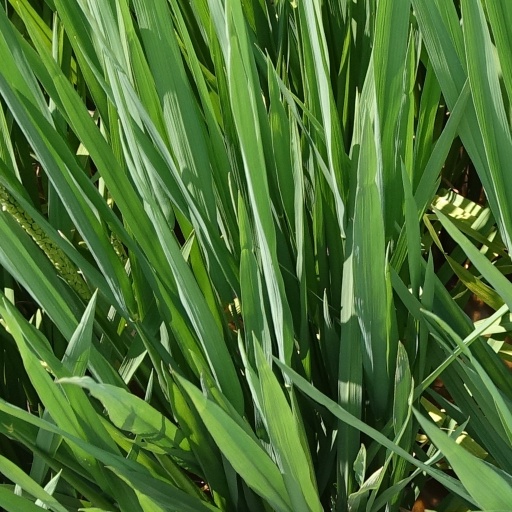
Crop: rice